I'm Reed Fish

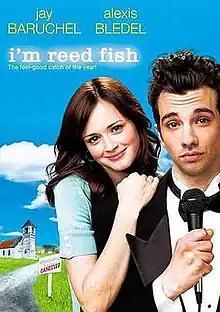
Movie poster for "I'm Reed Fish"

I'm Reed Fish is a 2006 American romantic comedy film based on a story by Reed Fish. It was first released on April 25, 2006 at the Tribeca Film Festival, then released theatrically on June 1, 2007, and on DVD on September 4, 2007. The film was directed by Zackary Adler and stars Alexis Bledel, Jay Baruchel, and Schuyler Fisk. Baruchel won the Best Actor award at the U.S. Comedy Arts Festival in 2007 for his role of Reed Fish.